Nagaura Station (Aichi)

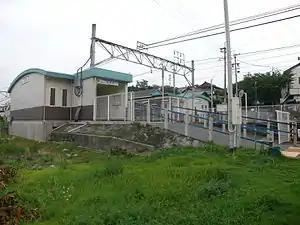
Meitetsu Nagaura in July 2007

is a railway station in the city of Chita, Aichi, Japan, operated by Meitetsu.